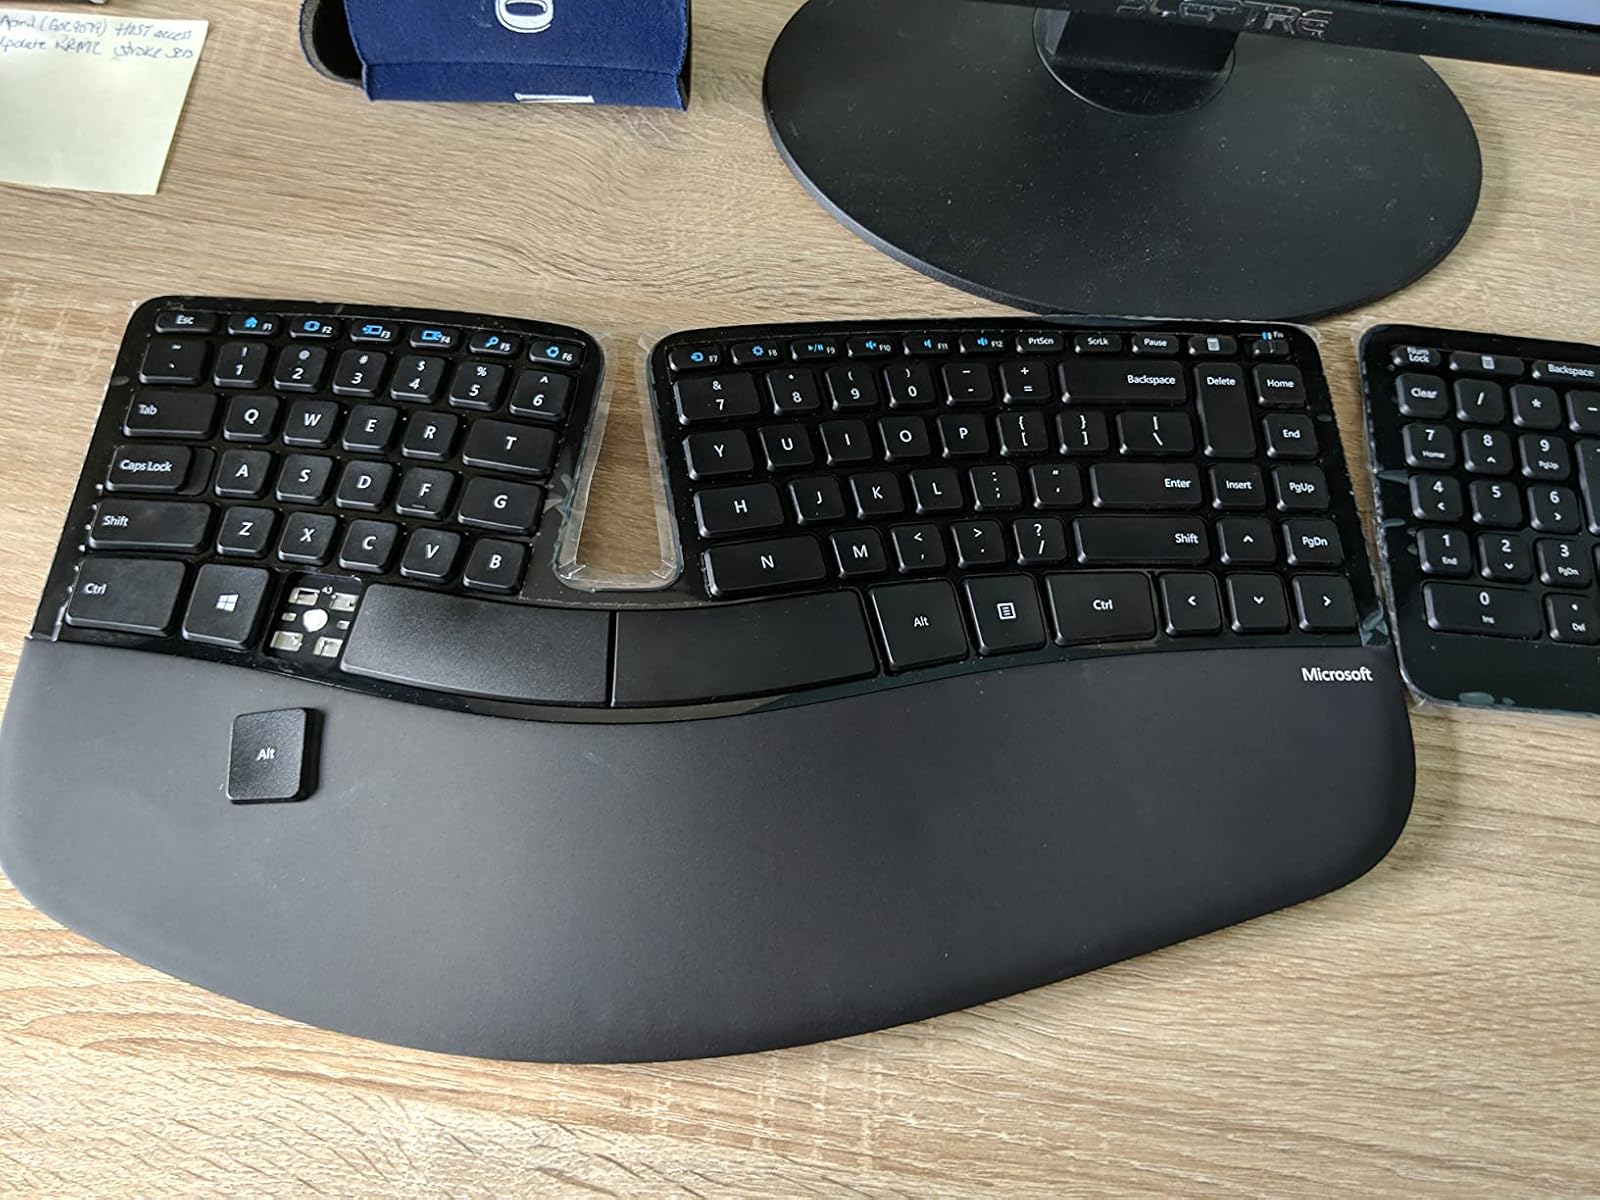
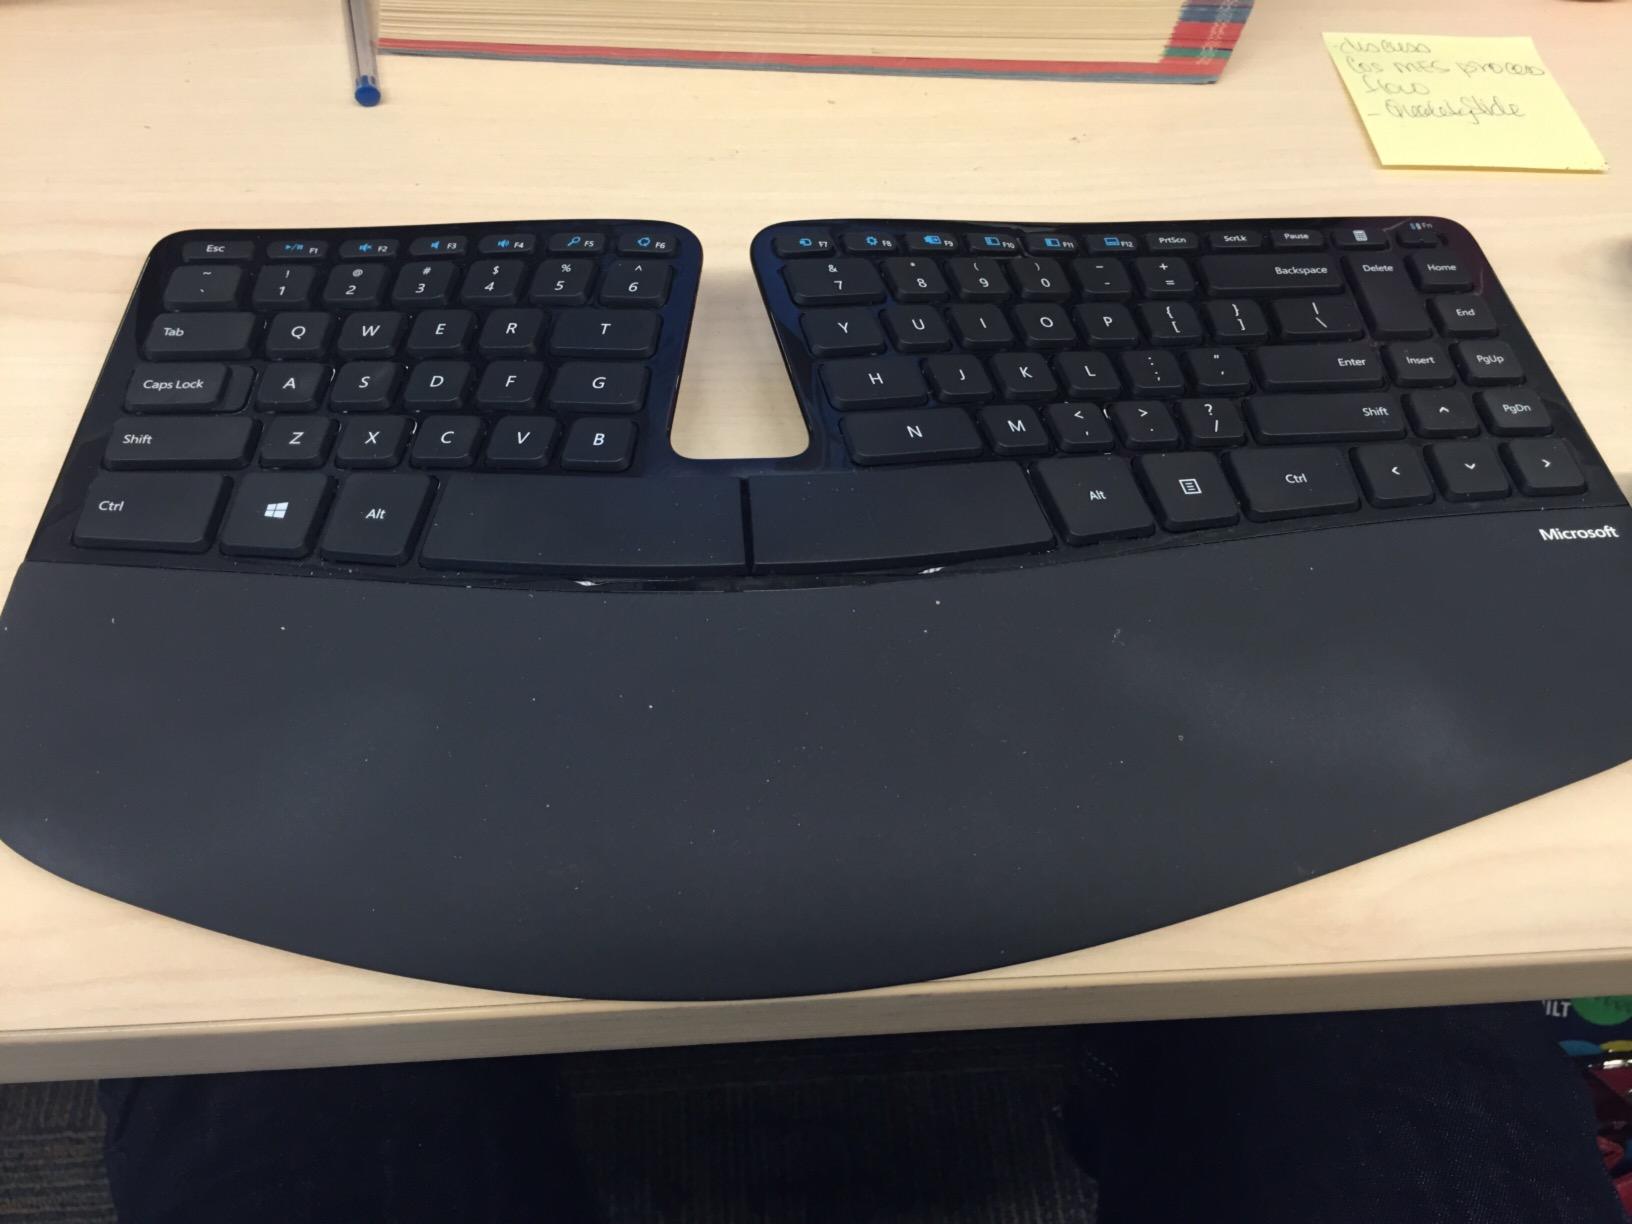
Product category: keyboard
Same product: yes